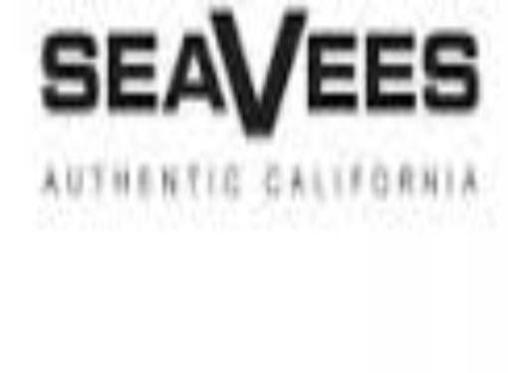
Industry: Clothes